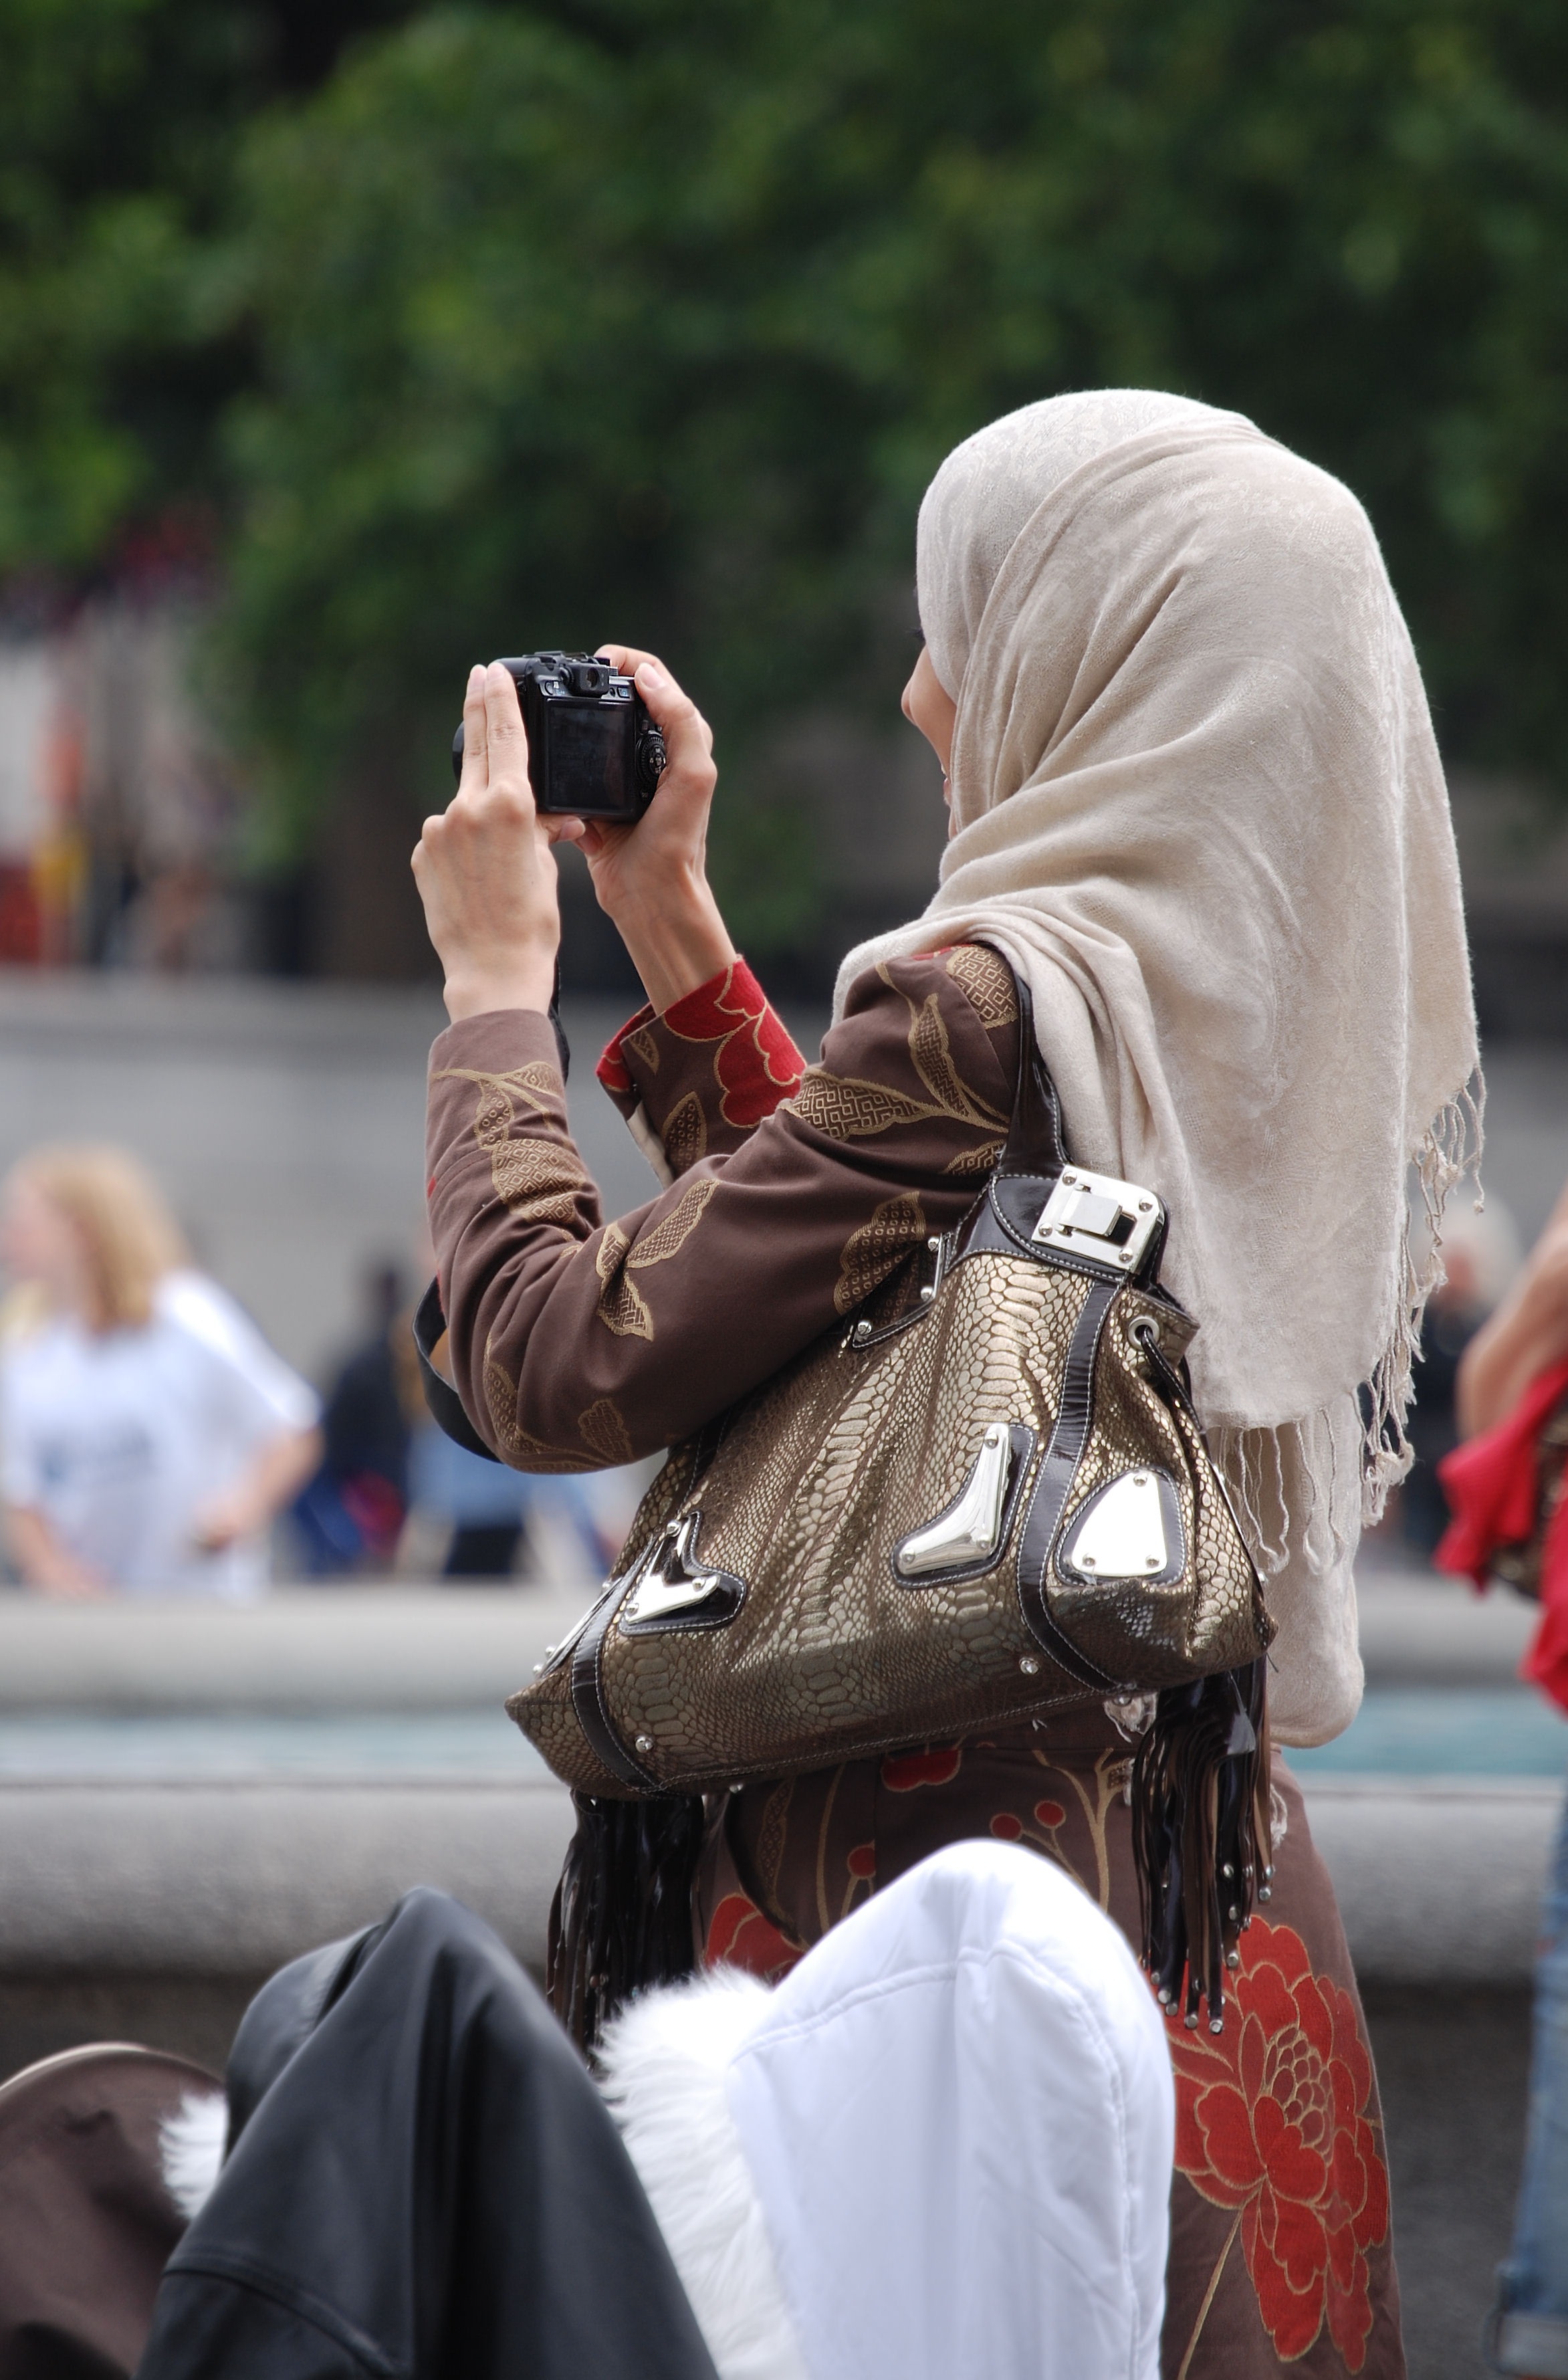
person, woman, camera, vacation, tourist, statue, dance, sightseeing, lady, leisure, performance art, london, festival, elegant, costume, interaction, sightseer